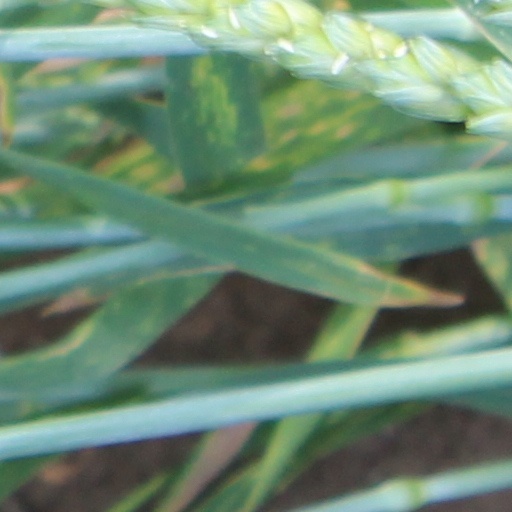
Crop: wheat